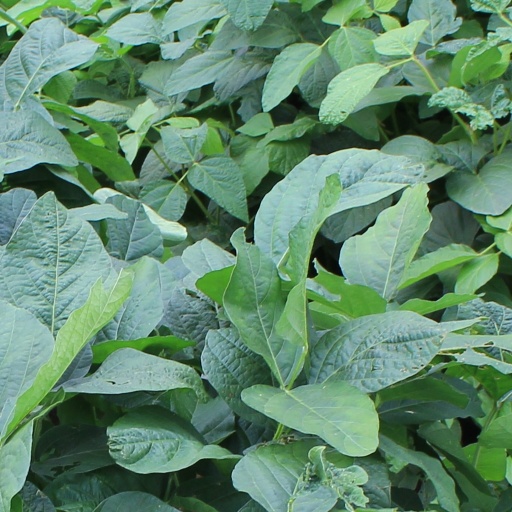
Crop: soybean